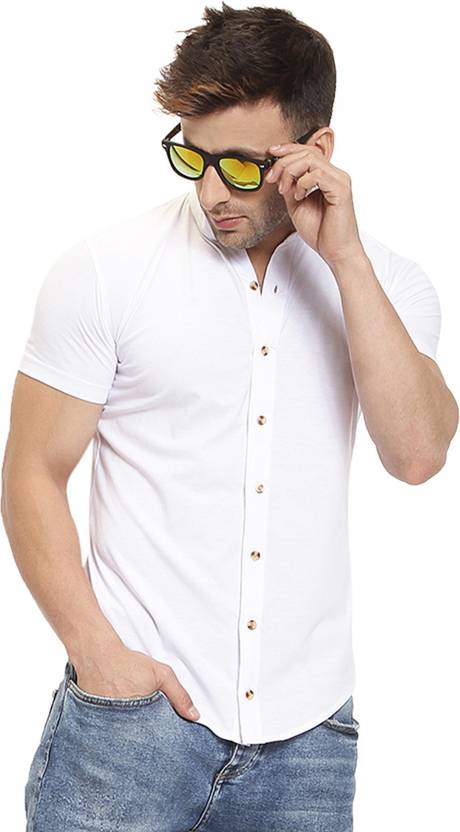
Product: Men Regular Fit Solid Casual Shirt
Price: ₹316
Colors: White
Pattern: Solid